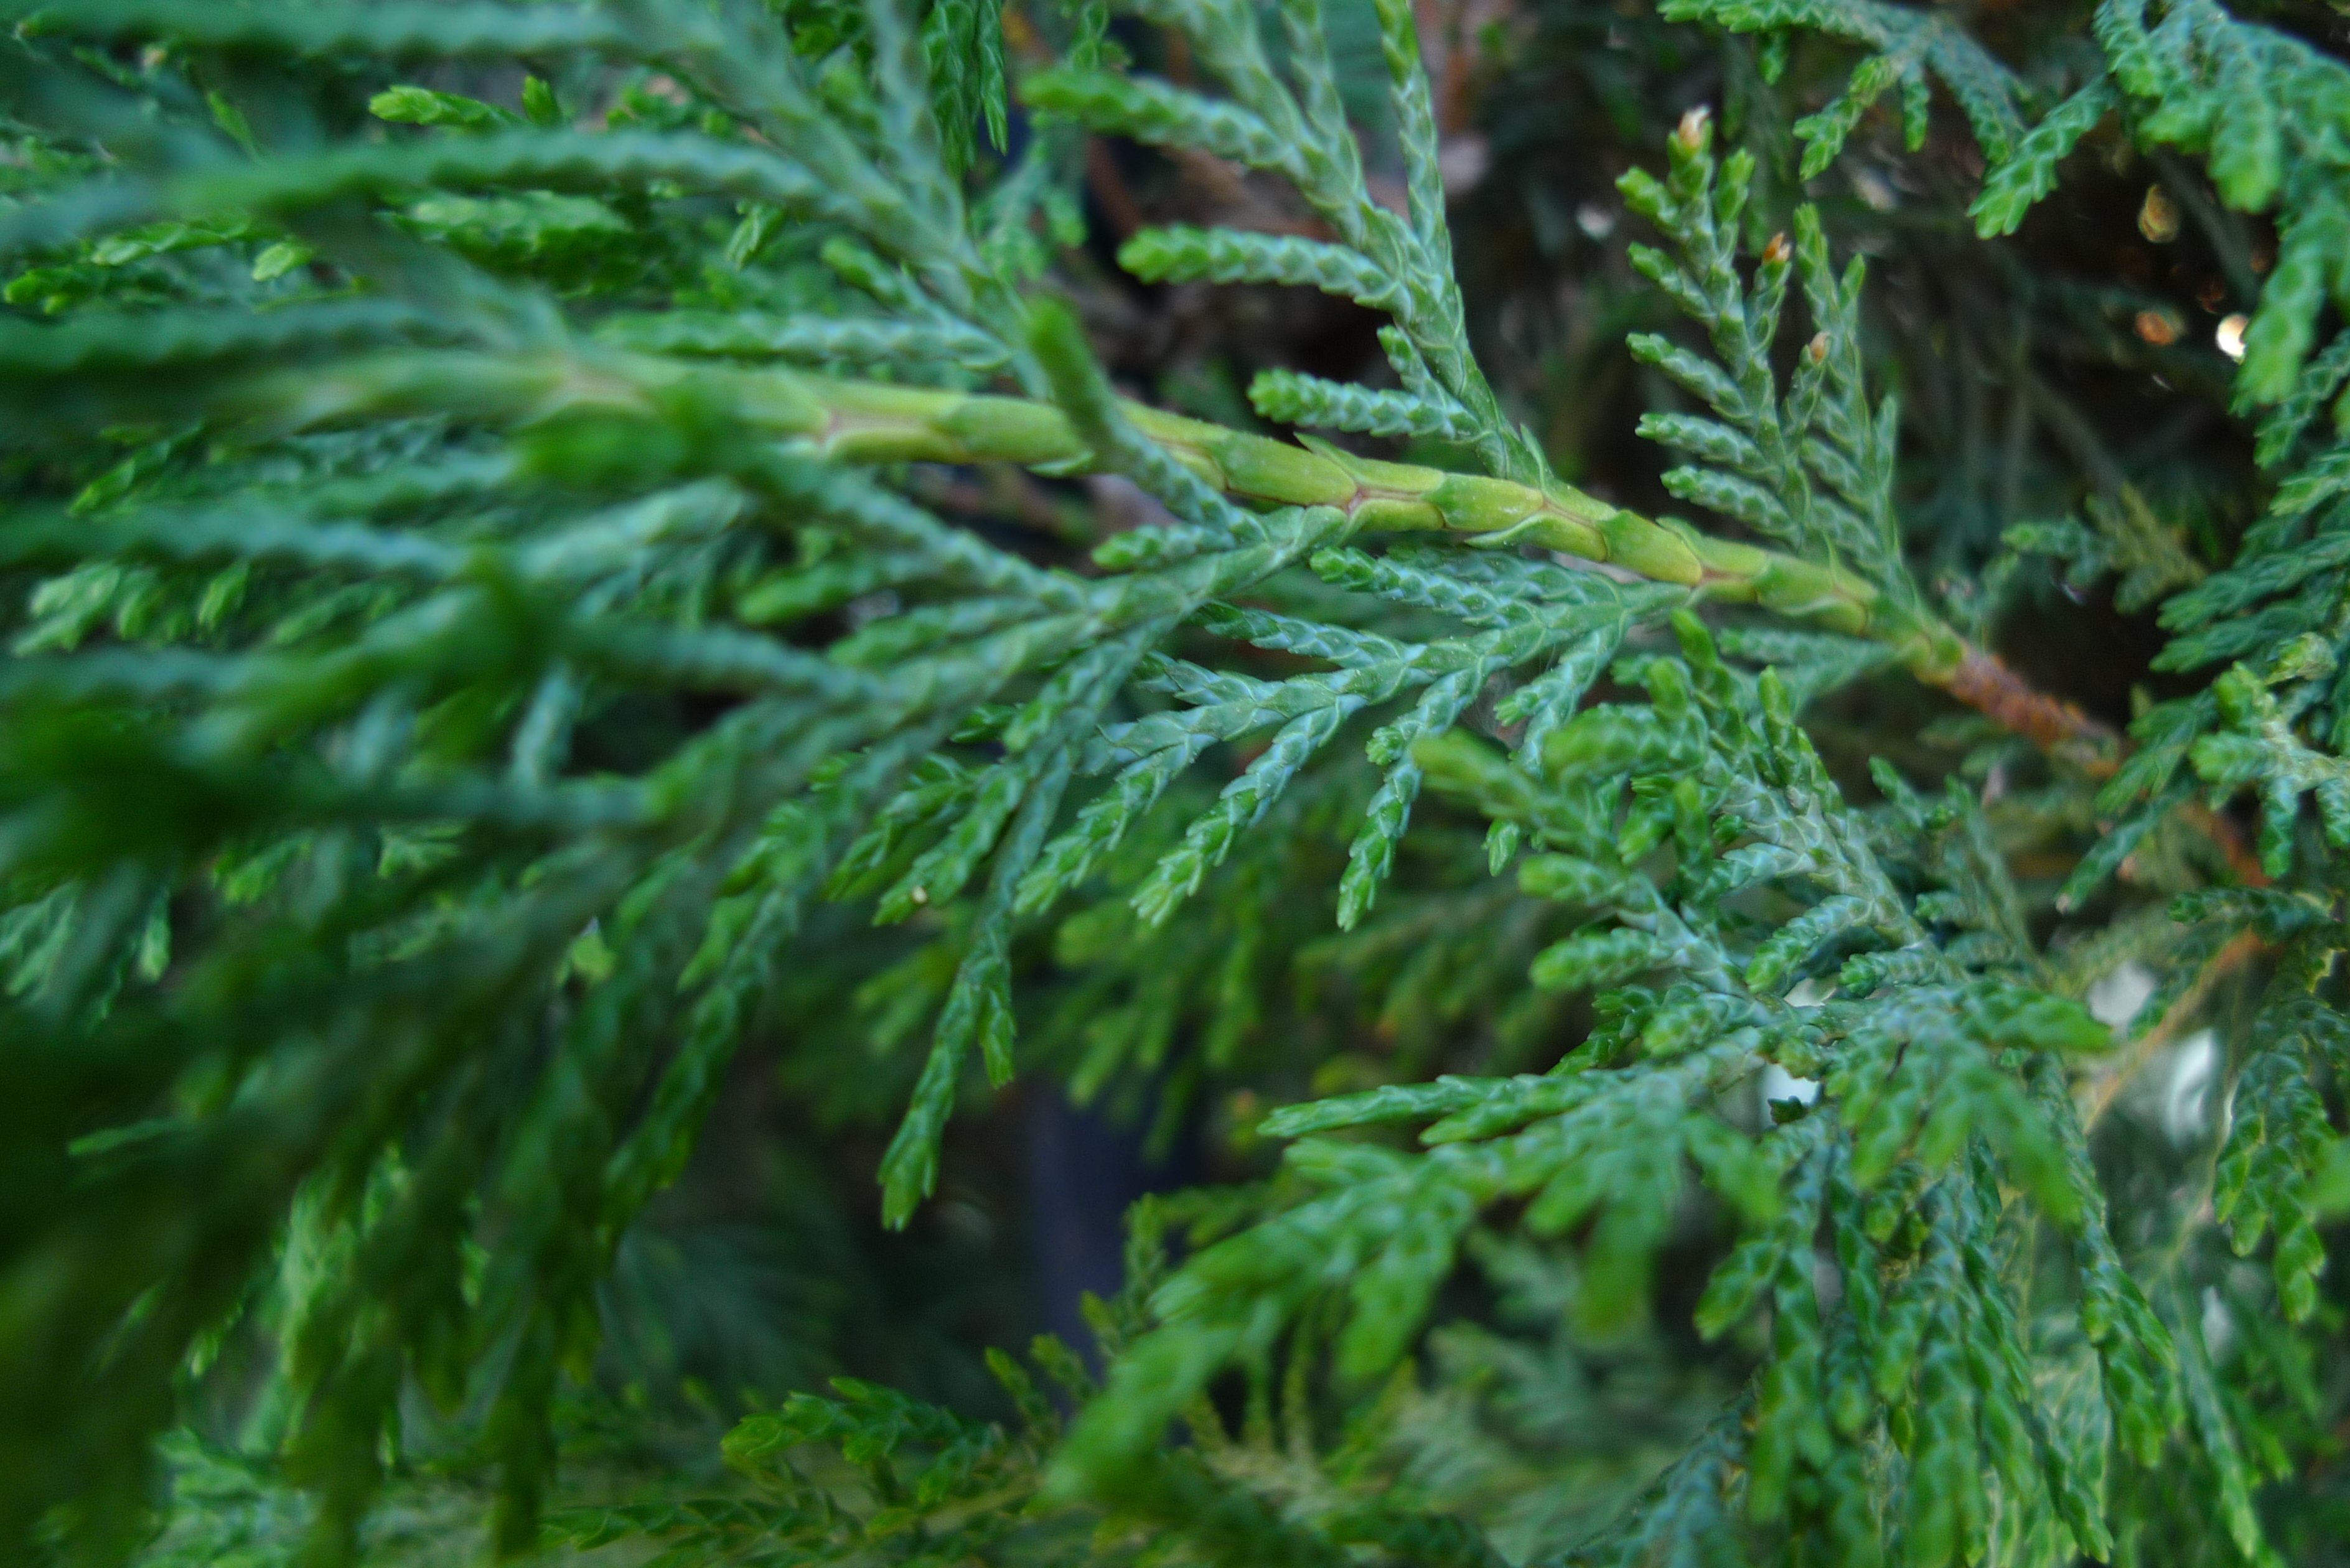
cypress, tree, nature, branch, vegetation, ecosystem, conifer, leaf, pine family, spruce fir forest, tropical and subtropical coniferous forests, fir, temperate coniferous forest, spruce, evergreen, biome, plant, cypress family, old growth forest, clubmoss, twig, ferns and horsetails, terrestrial plant, fern, southernwood, juniper, vascular plant